Describe the emotion expressed in this image:  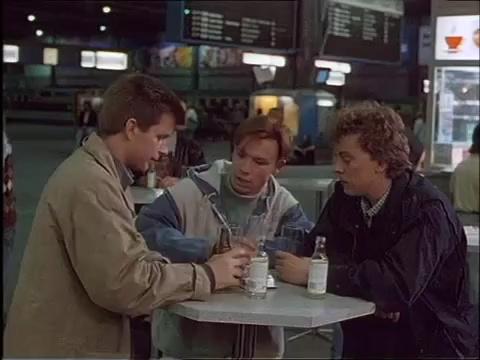
This person displays Pain, valence and arousal with low intensity.